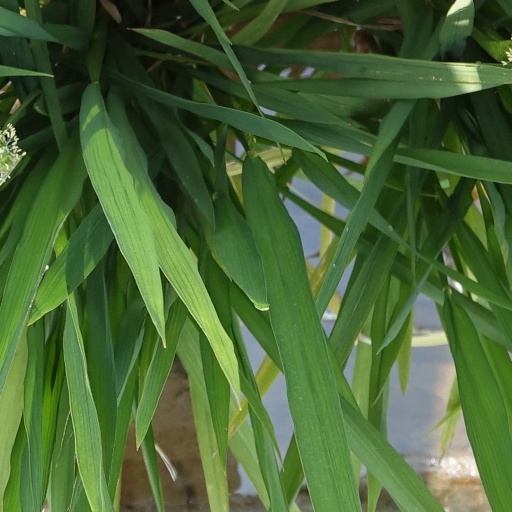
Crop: rice